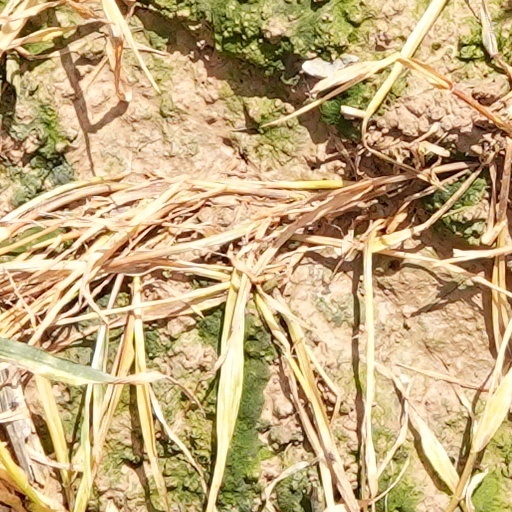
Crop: wheat